Disability in Malaysia

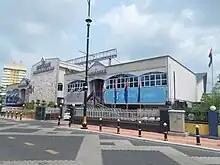
Tactile paving in Muar, Johor for the visually impaired.

Disability in Malaysia refers to the people with disability in Malaysia (Malay: Orang Kurang Upaya or OKU). As of June 2024, there are 707,242 registered disabled persons in Malaysia with various category of disability. The country is a state party to the United Nations' Convention on the Rights of Persons with Disabilities, having signed on 8 April 2008 and ratified the treaty on 19 July 2010.